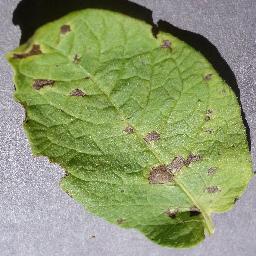
Etiqueta: Tizon_Temprano